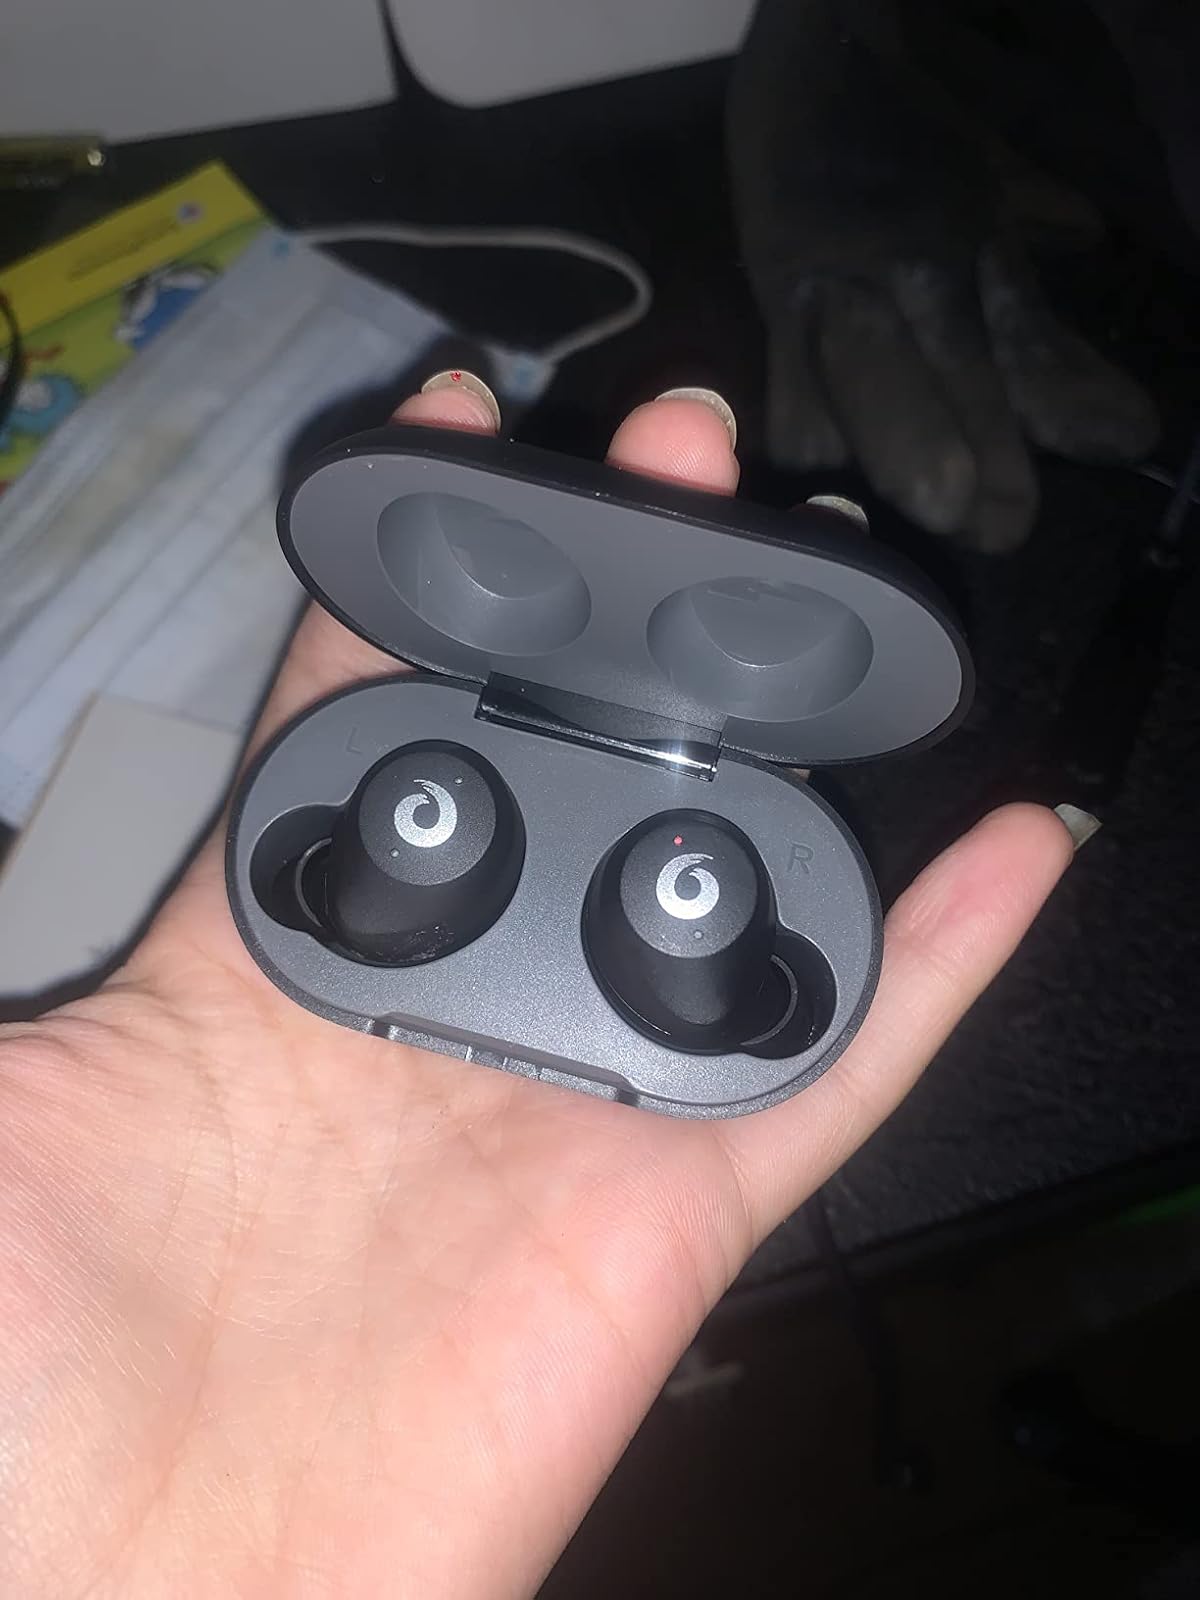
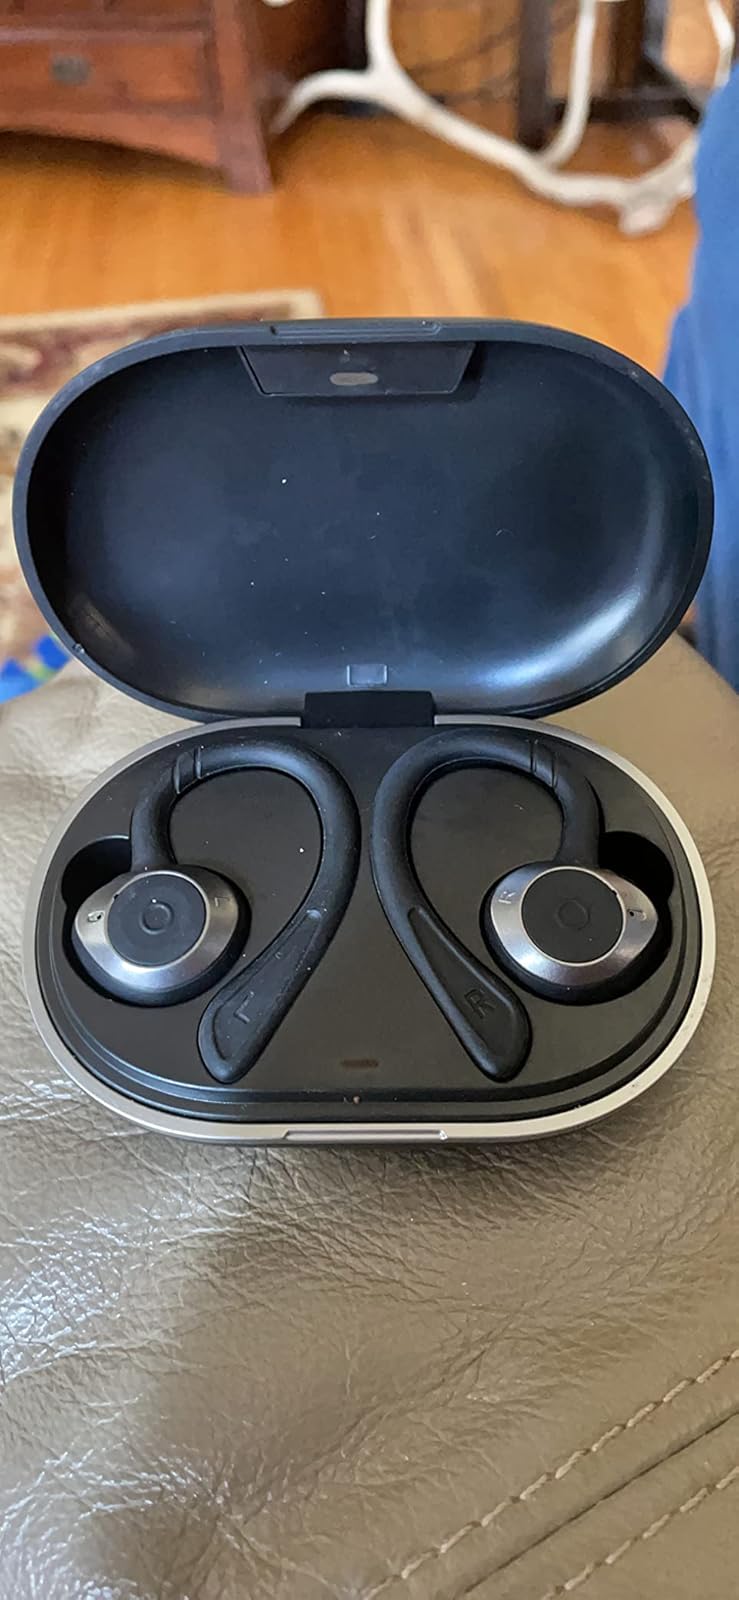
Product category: earbuds
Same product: no